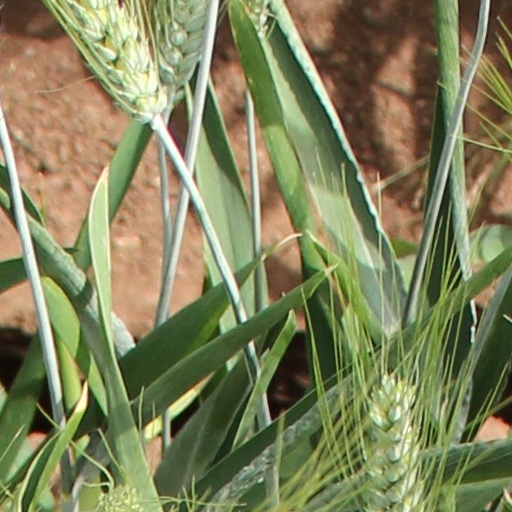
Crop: wheat